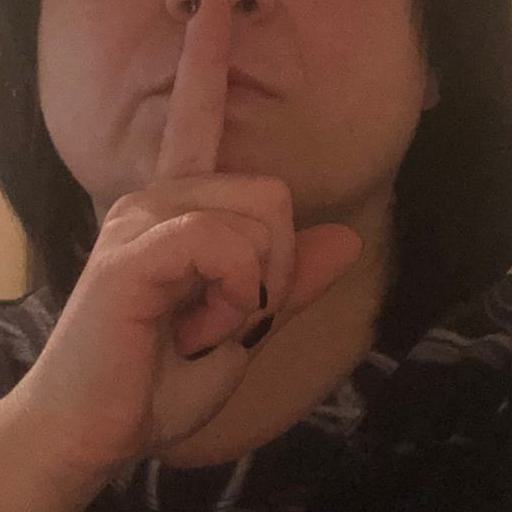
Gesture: mute